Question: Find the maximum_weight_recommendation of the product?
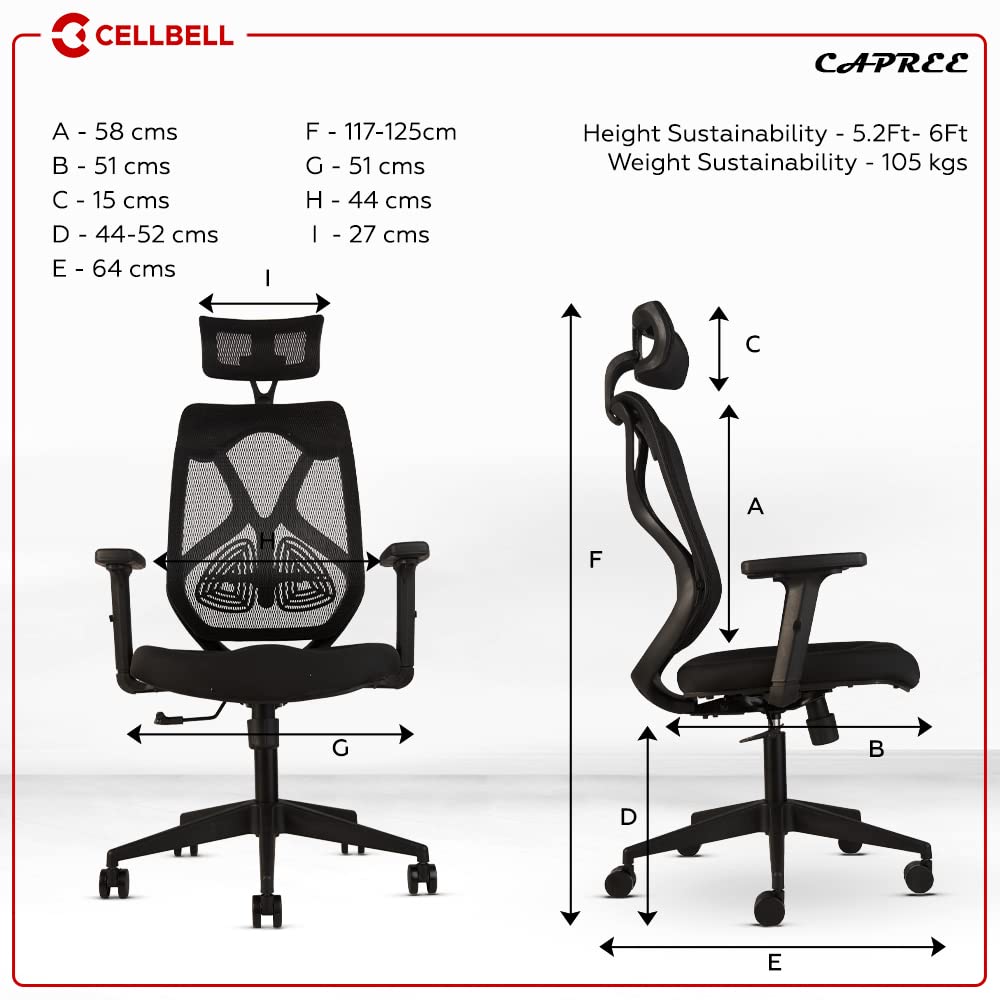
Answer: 105 kilogram